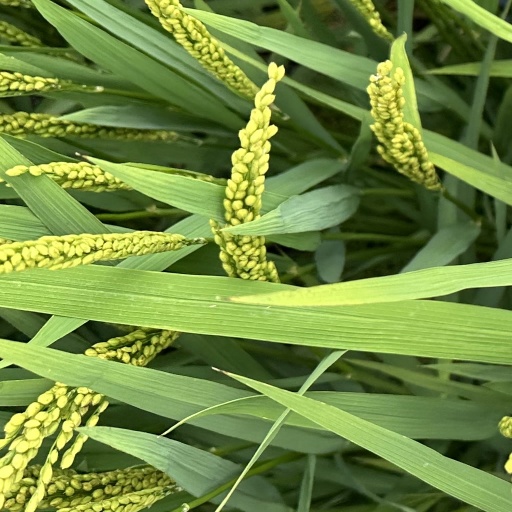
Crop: rice